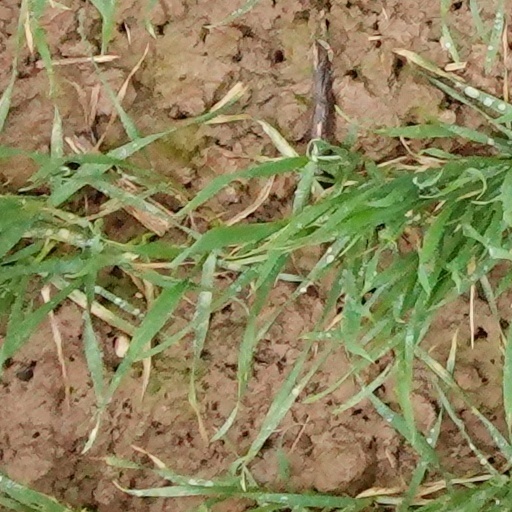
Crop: wheat